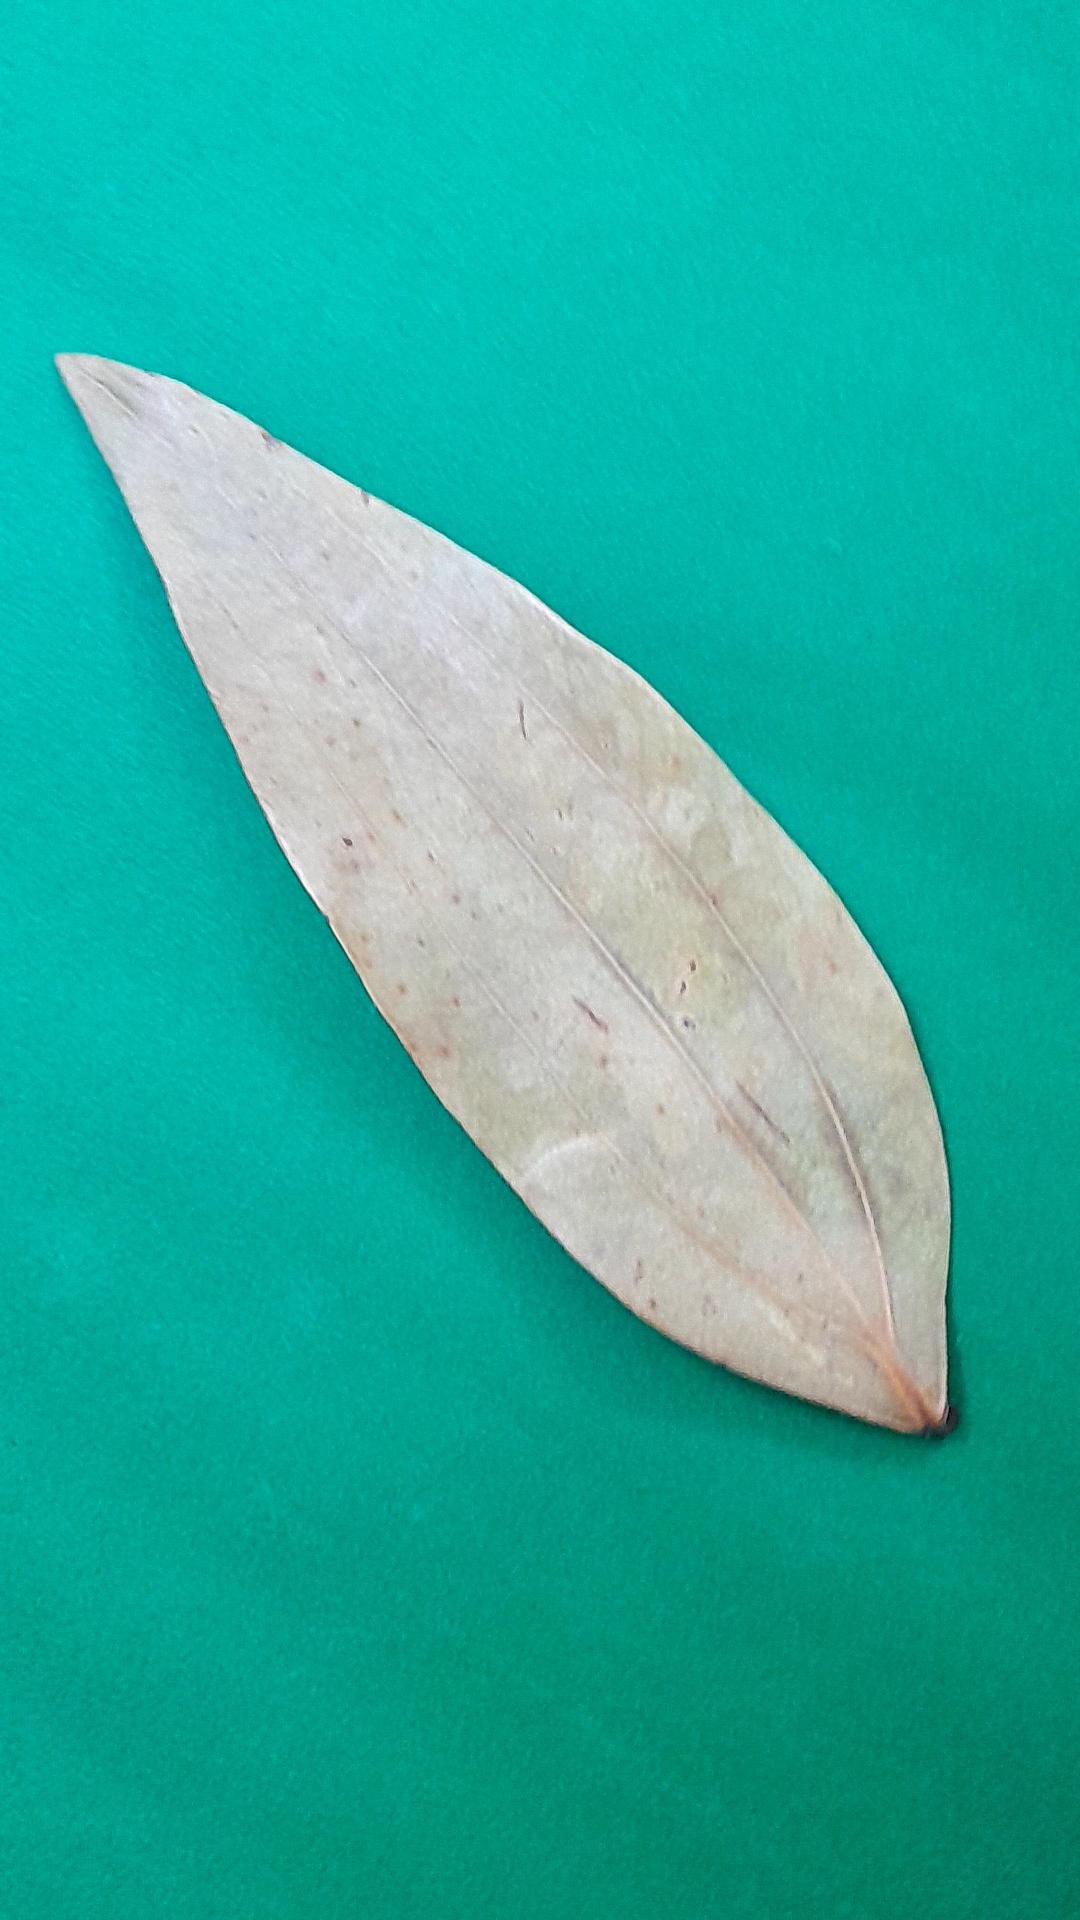
Label: Dry Leaf